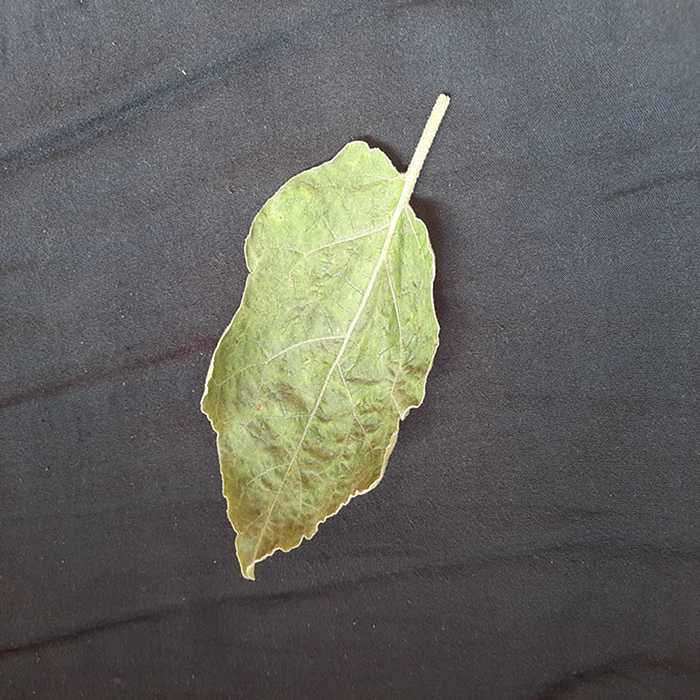
Plant: Eggplant
Label: Eggplant begomovirus